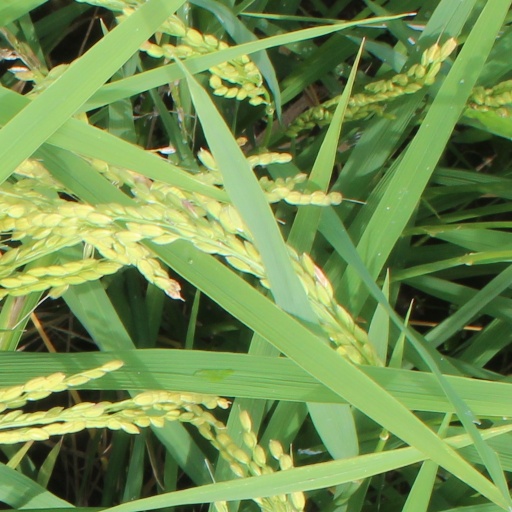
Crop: rice